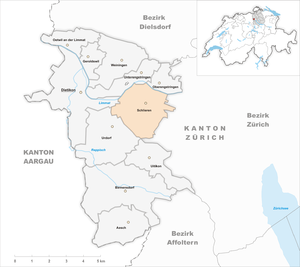
Schlieren est une ville et une commune suisse du canton de Zurich, située dans le district de Dietikon.